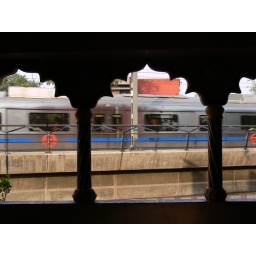
A blue line Delhi Metro train speeds by framed by an intricate archway.